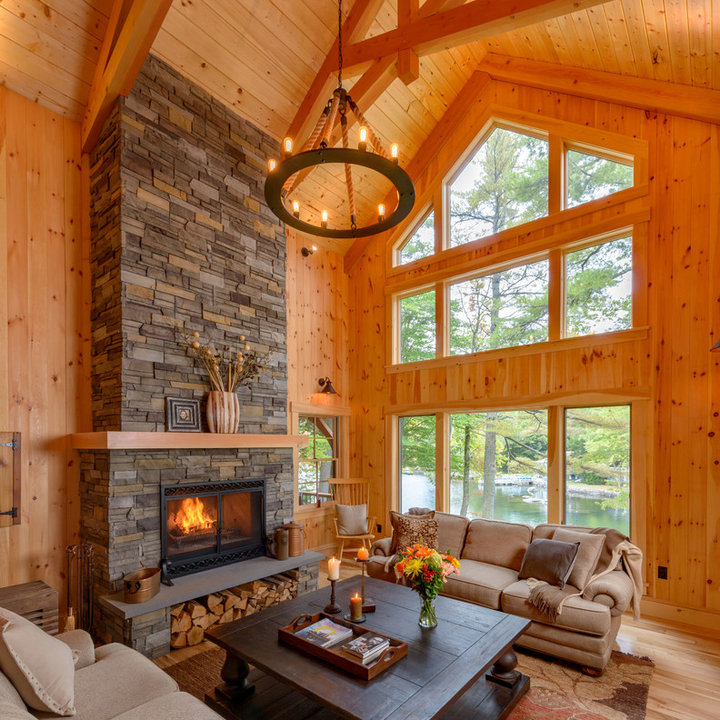
Style: Rustic